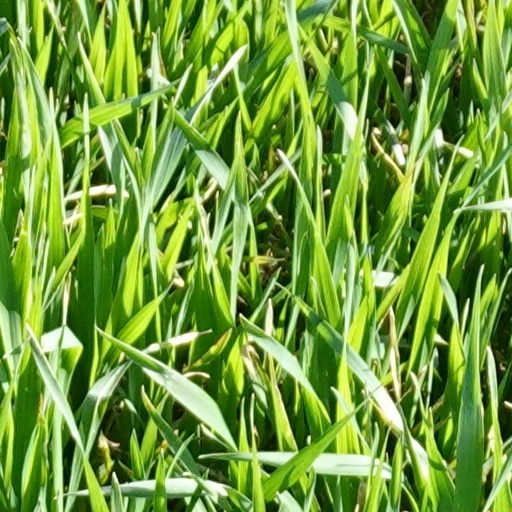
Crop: wheat